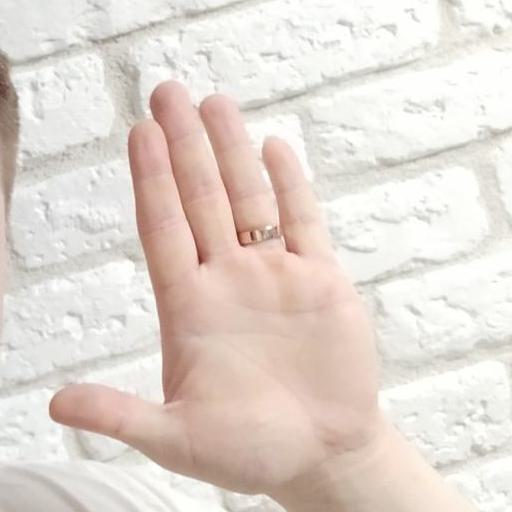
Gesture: stop